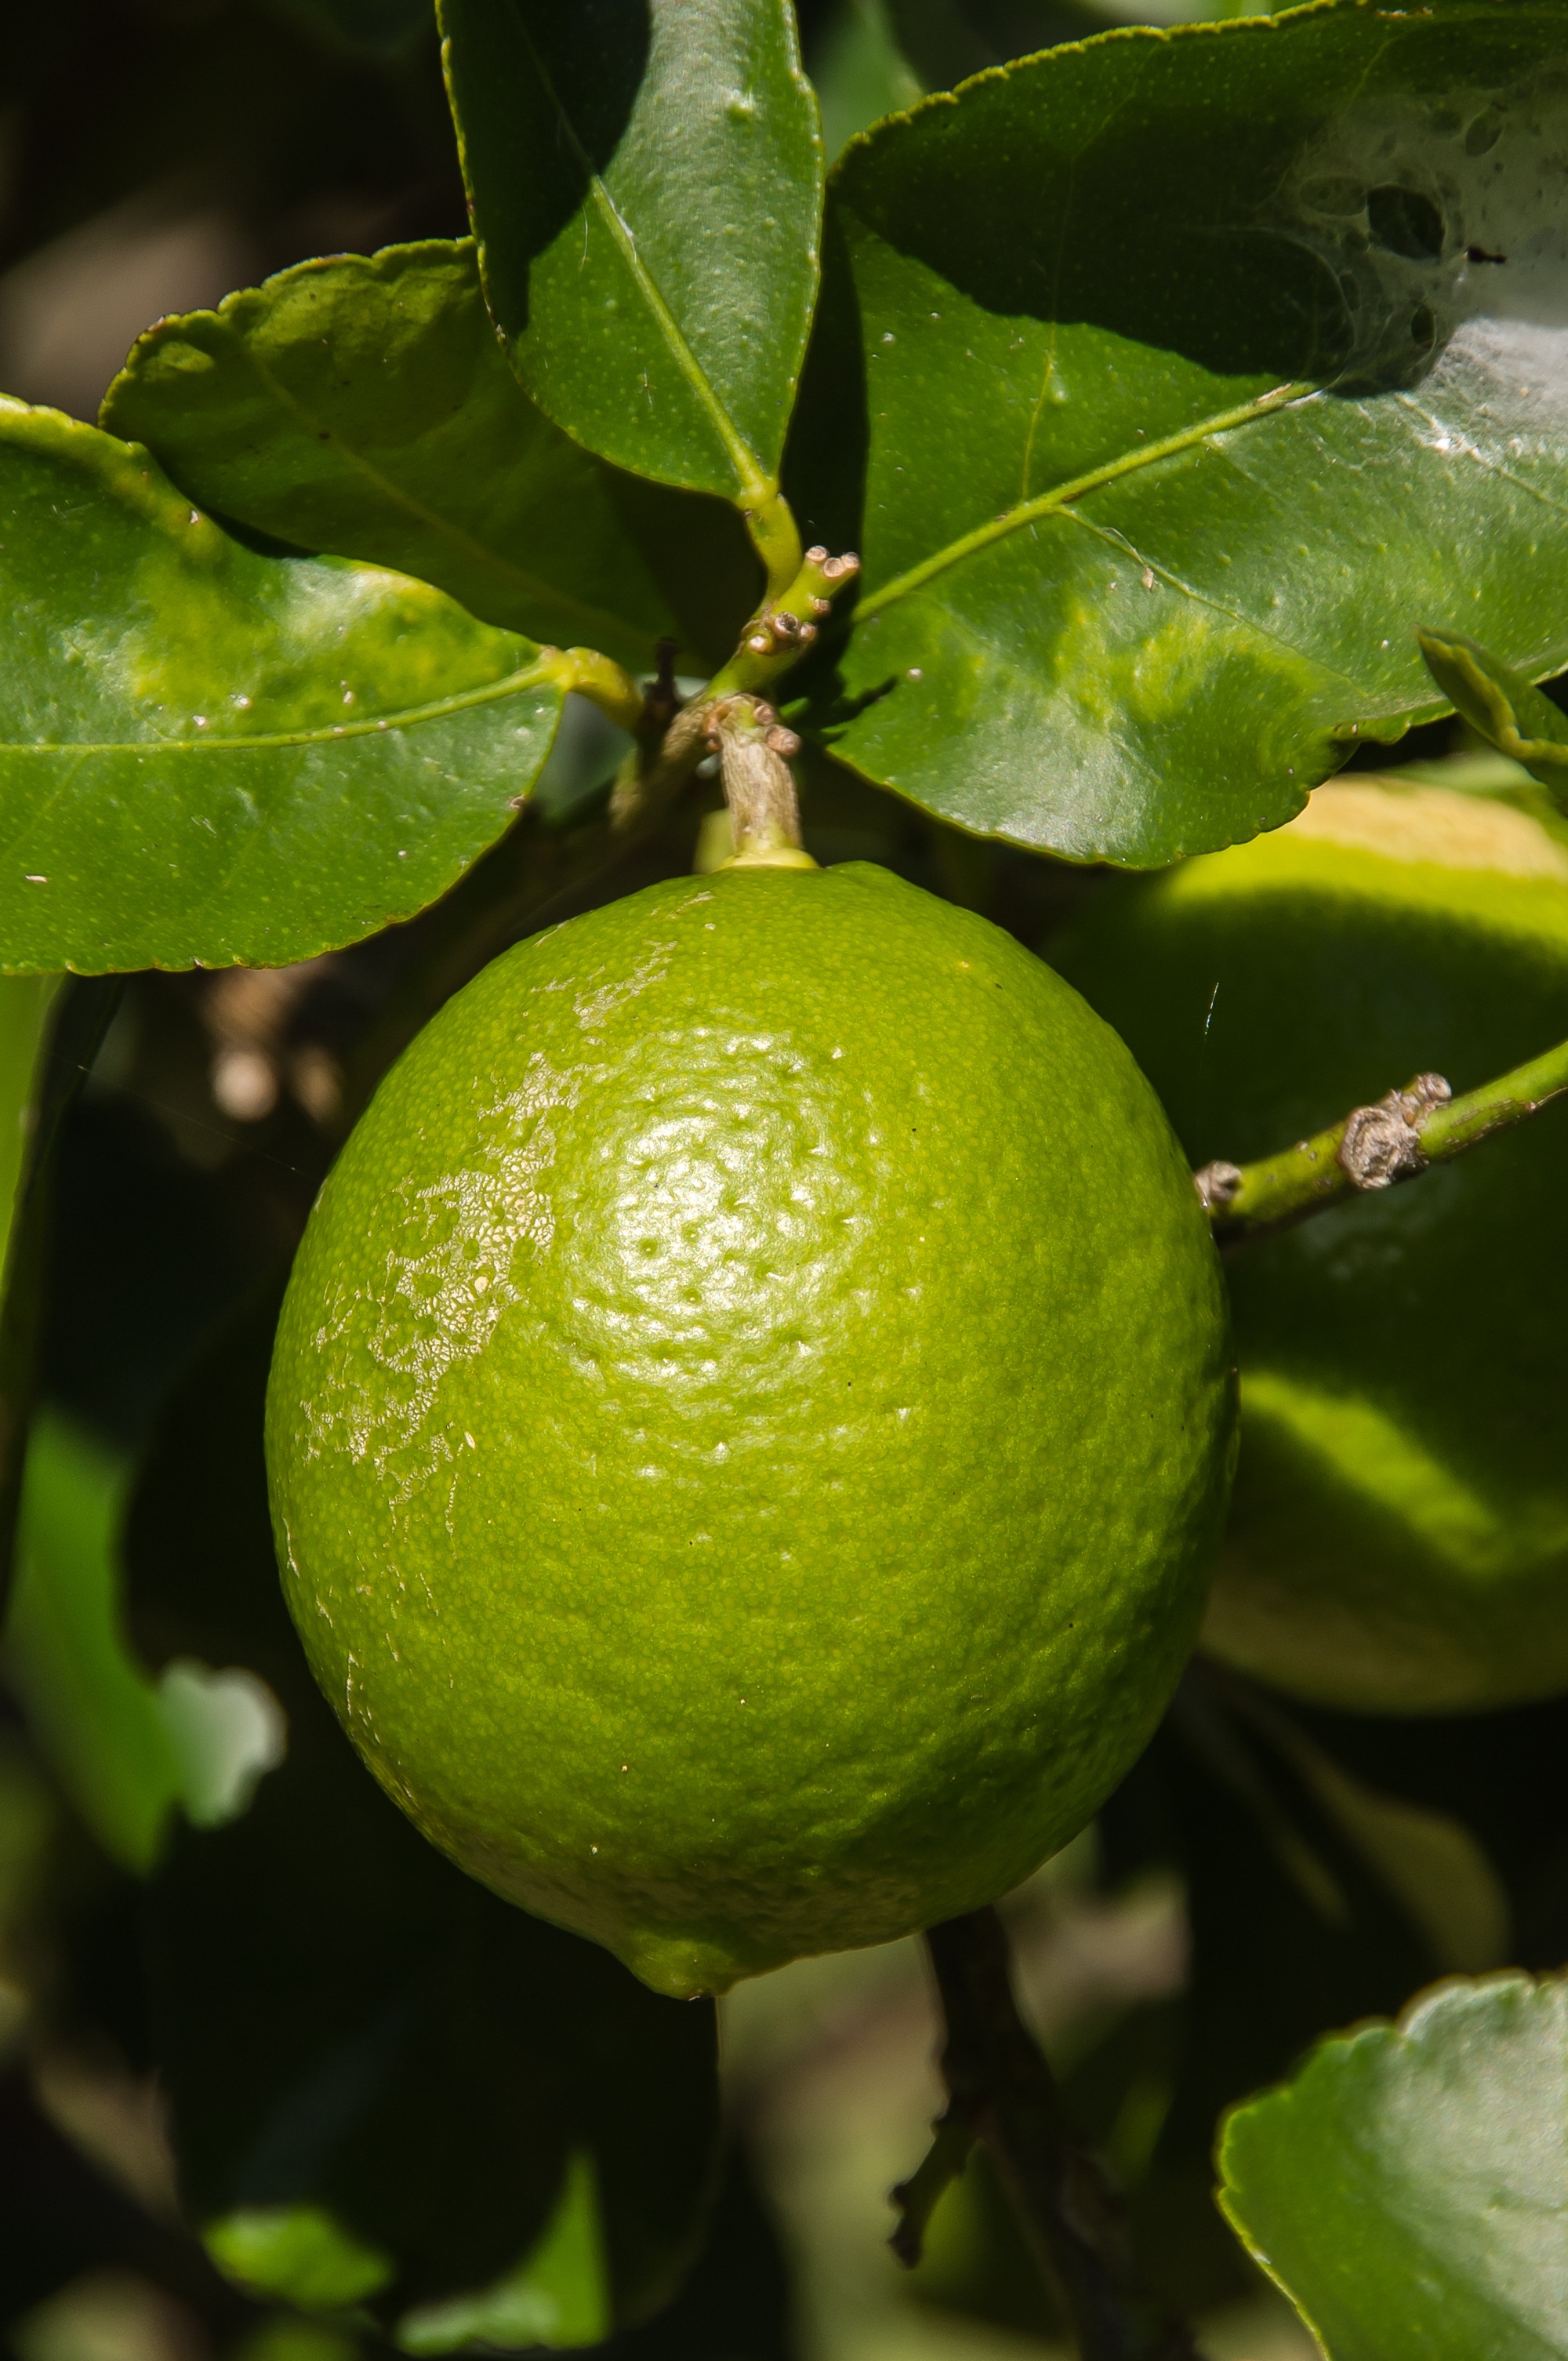
tree, plant, fruit, flower, food, green, produce, flora, lime, close up, growing, citron, citrus, macro photography, flowering plant, bitter orange, land plant, sweet lemon, tahitian lime, key lime, tangelo, yuzu, calamondin, persian lime